Hôtel Perrinet de Jars

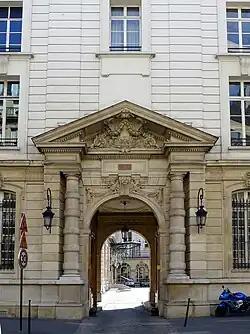

The Hôtel Perrinet de Jars (also known as the Hôtel Henri de Rothschild) is a listed hôtel particulier in Paris, France. It is located at 33 rue du Faubourg Saint-Honoré in the 8th arrondissement of Paris.